Project Gotham Racing 4

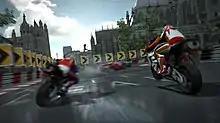
A screenshot of a race featuring motorcycles

"Project Gotham Racing 4" features more than 130 vehicles, including the newly introduced motorcycles.